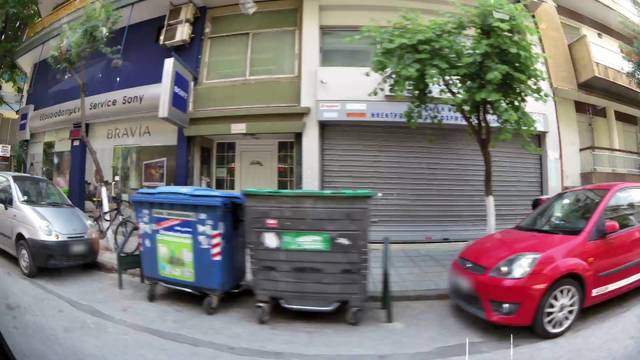
Region: Greece
Coordinates: 40.651, 22.929